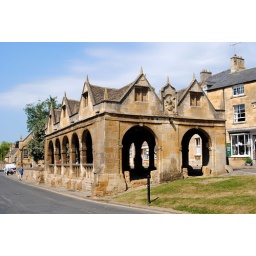
Old market house in Chipping Campden